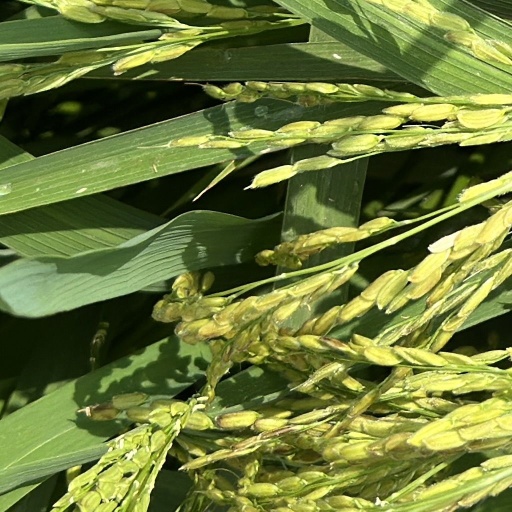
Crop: rice